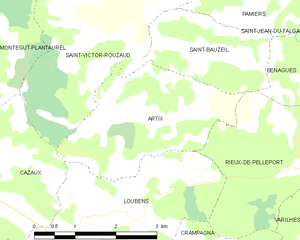
Carte des communes françaises: Artix
Artix est une commune française, située dans le département de l'Ariège en région Occitanie.